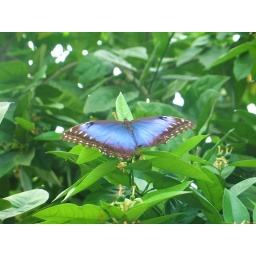
Australian blue butterfly in the greenery. Derek Borcherding, Cincinnati, OH.